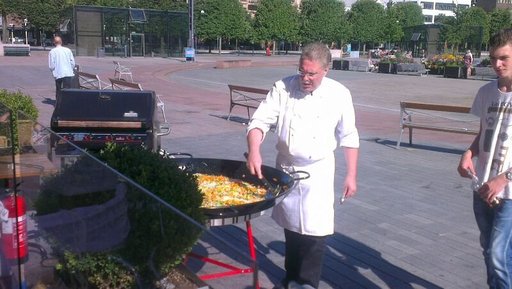
Label: paella